Mathew Ryan

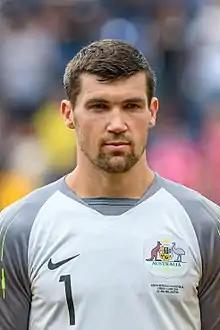
Ryan lining up for Australia in 2018

Ryan received his first call-up to the Socceroos squad for a 2014 FIFA World Cup qualification match against Saudi Arabia in February 2012. Later that year, he was selected in the squad for the second preliminary round of the 2013 EAFF East Asian Cup. He made his senior international debut in a 1–1 draw with North Korea on 5 December 2012.